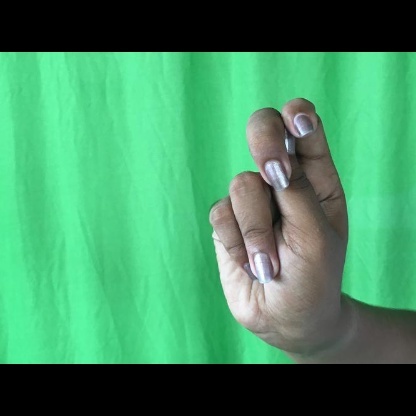
Mudra: Katakamukha